Christian Zacho

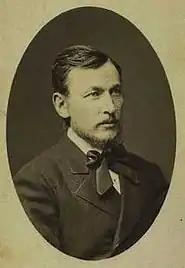
Christian Zacho, photographed in 1867

Peter Mørch Christian Zacho, usually known as Christian Zacho, (31 March 1843, in Grenå – 19 March 1913, in Hellerup) was a Danish landscape painter who is remembered for his idyllic scenes of Danish beech woods.